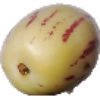
Label: Pepino 1